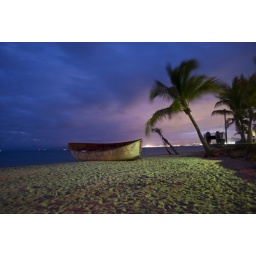
A boat sits on the beach infront of the Picnic Bay Surf Lifesaving Club in Picnic Bay, Magnetic Island